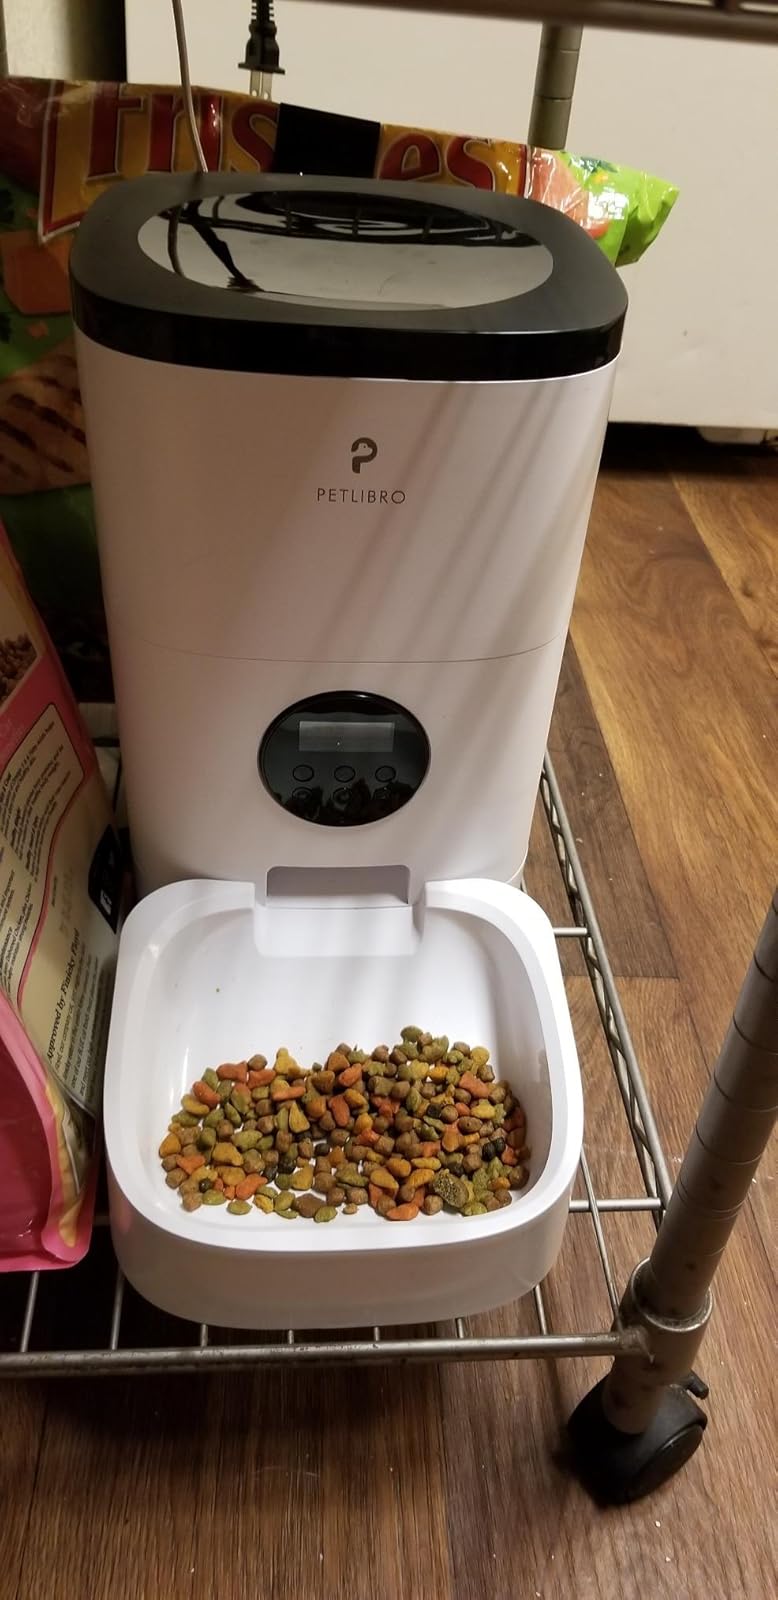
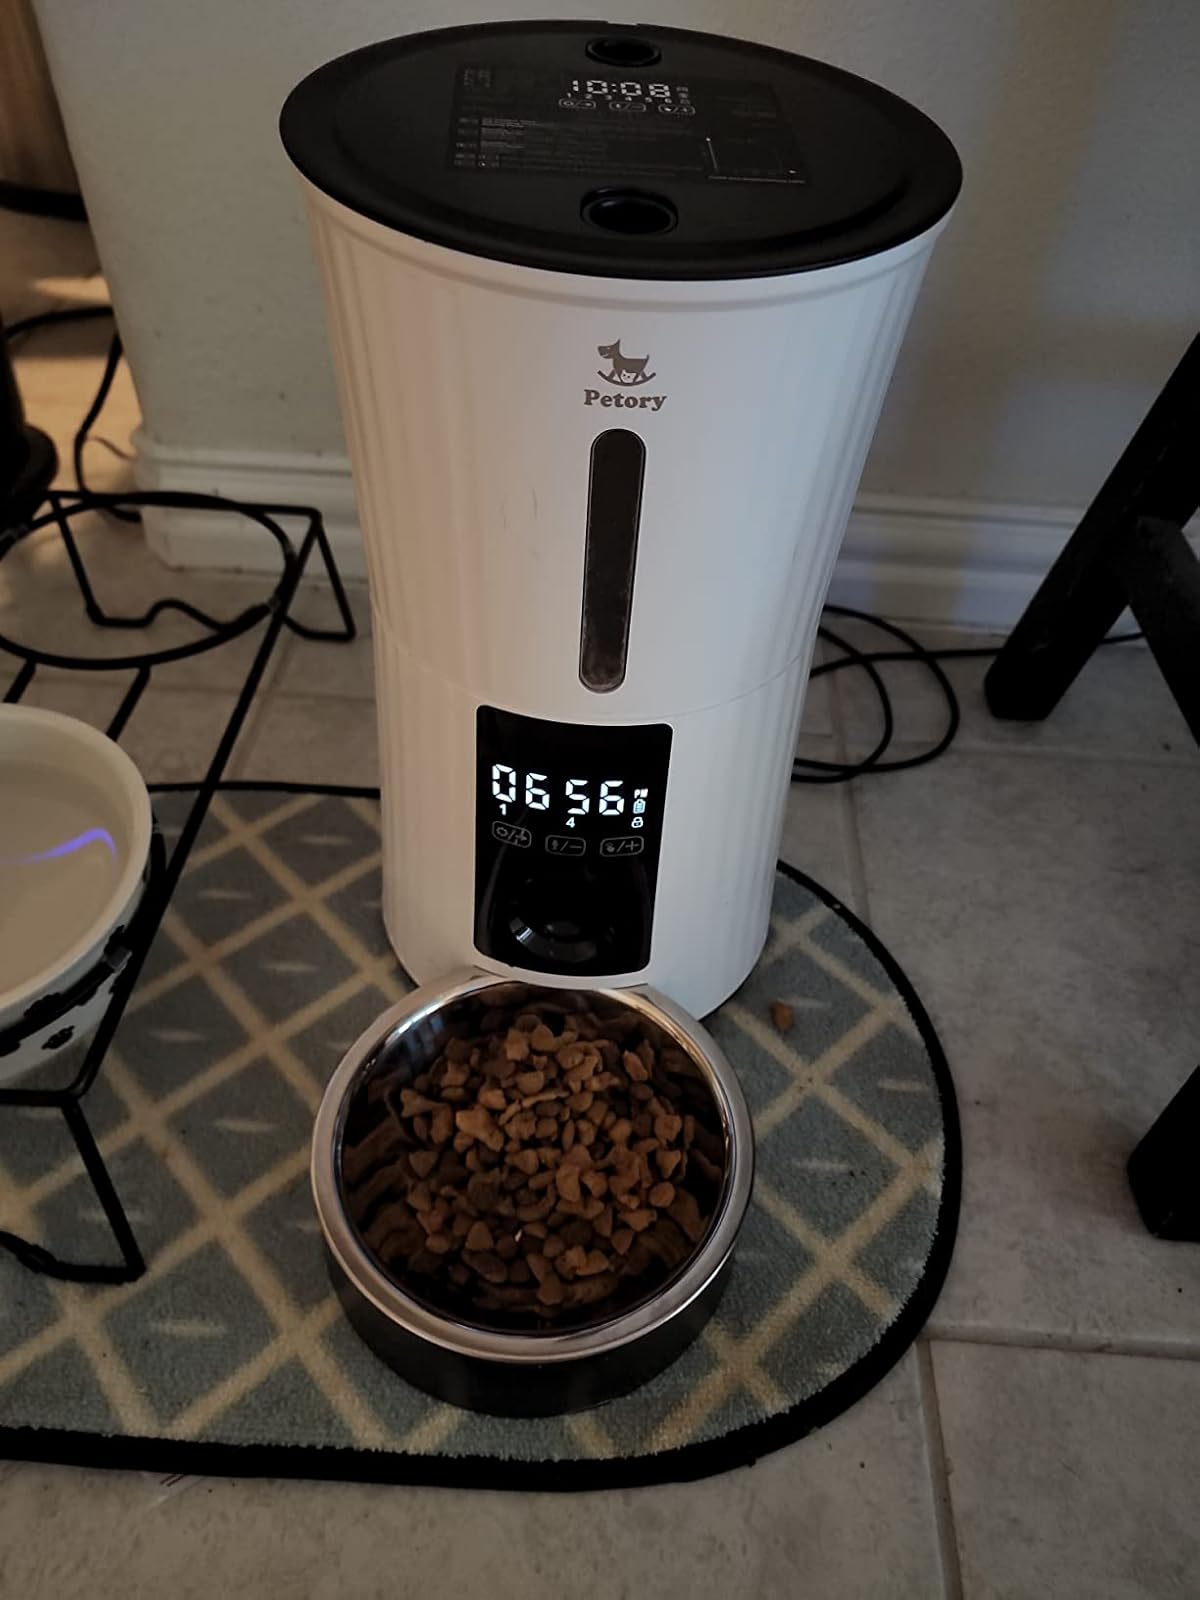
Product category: items_feeder
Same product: no